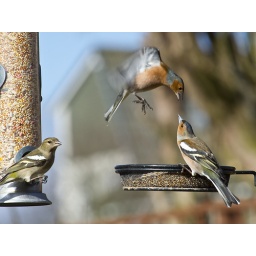
Two male Chaffinch squable over seed while a female looks on bemused.